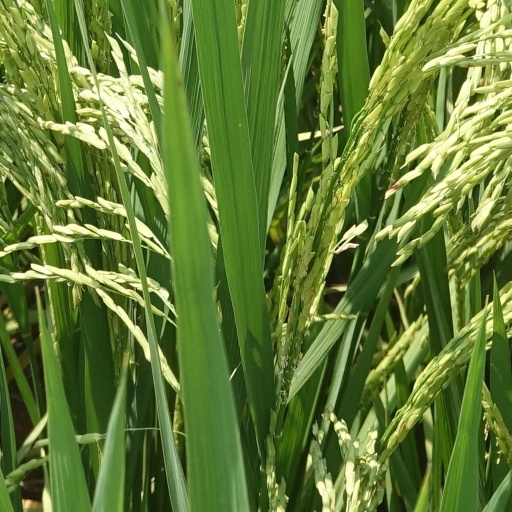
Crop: rice